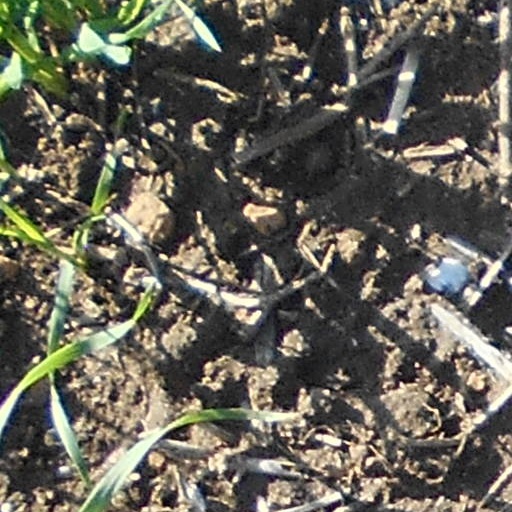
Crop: wheat